Joystick

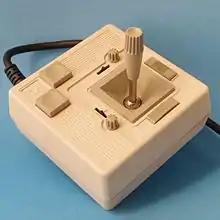
CH Products Mach II analog joystick for Apple II computers. The small knobs are for (mechanical) calibration, and the sliders engage the self-centering springs.

In early 1968, Sega released "MotoPolo", an arcade electro-mechanical game with joystick controllers, used to move miniature motorbikes in any direction on the table. The same year in 1968, Ralph H. Baer developed the first prototype joystick controller for a video game, with a golf ball mounted on the joystick handle as it was intended for a golf game he was working on at the time.